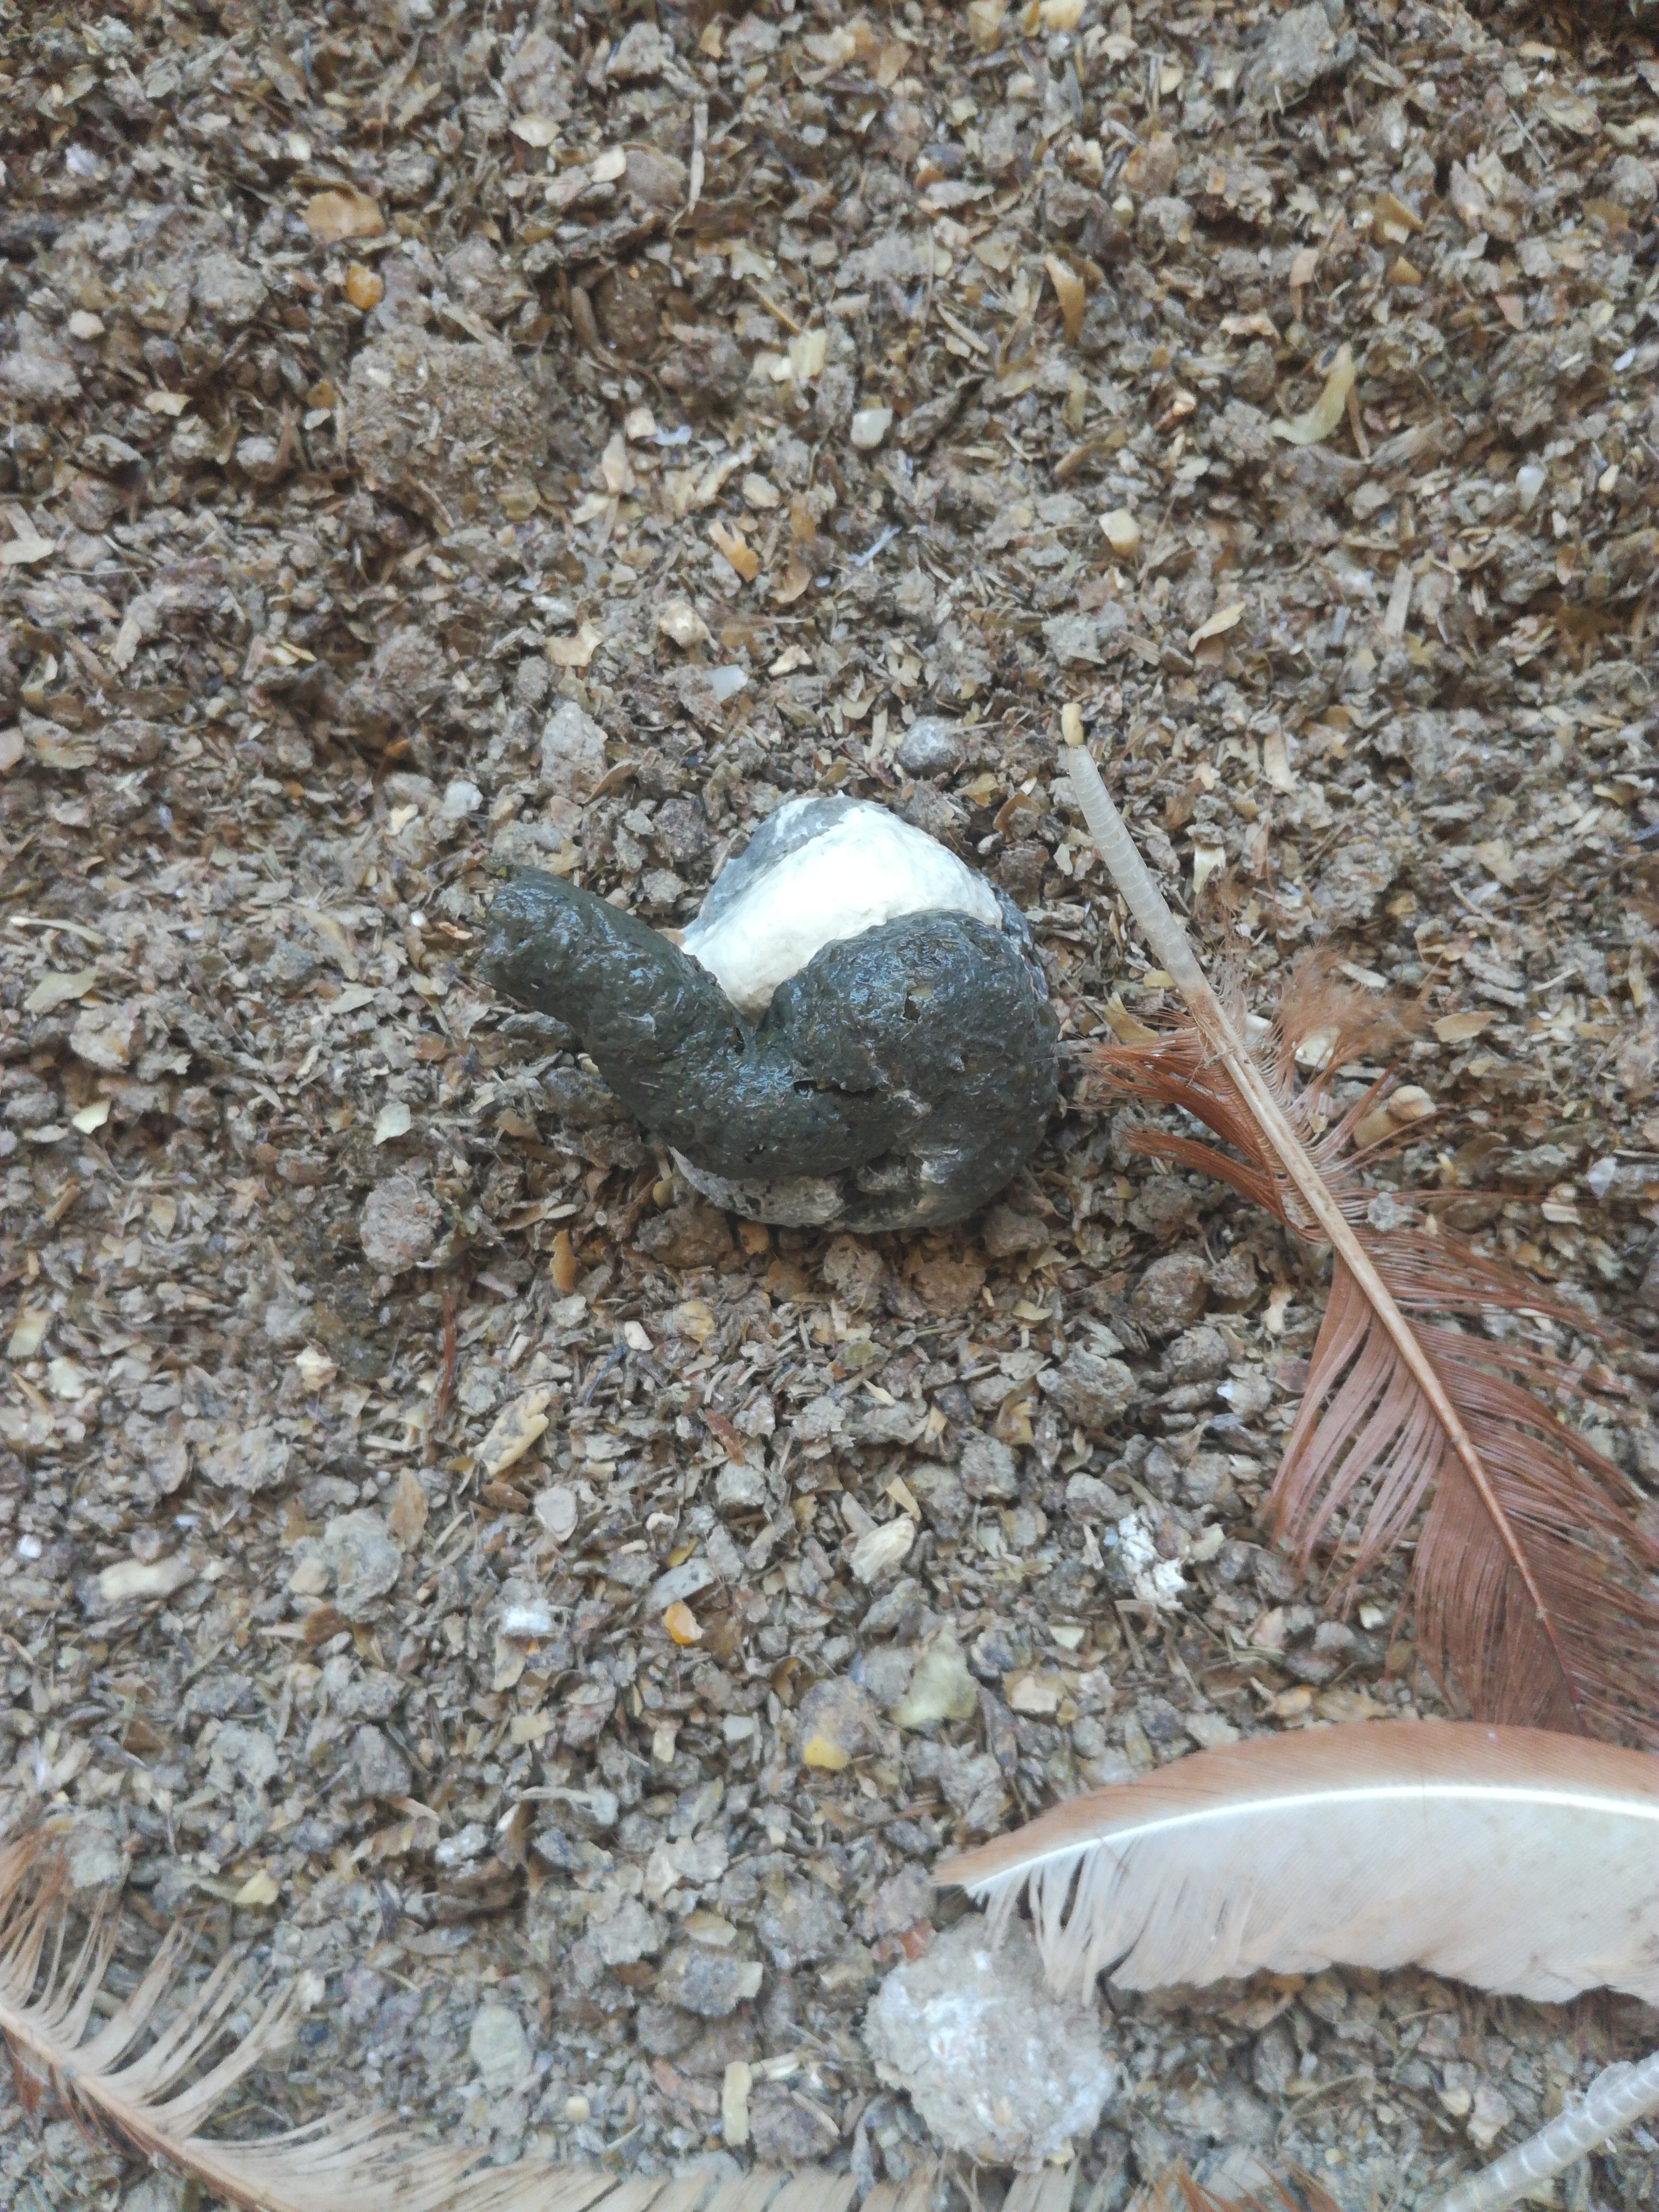
PCR-confirmed diagnosis: Healthy